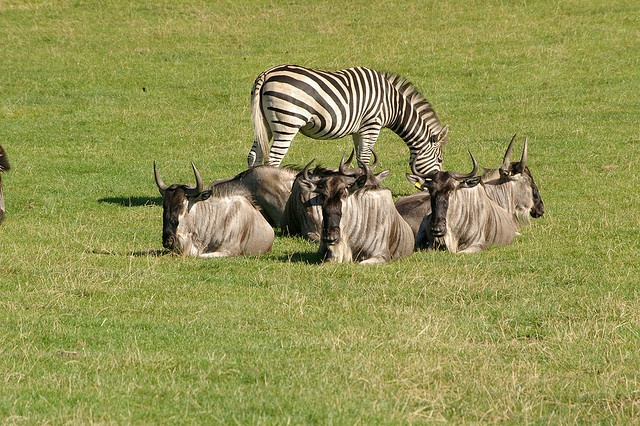
A zebra grazing in a green field near some resting wildebeest.
A zebra grazes while other horned animals look on
A group of wildebeests sit on the grass as a zebra grazes.
A zebra eating next to a bunch of ox's.
There are some zebra in the picture .